List of twin towns and sister cities in Italy

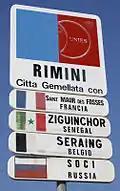
Twin towns of Rimini in 2010

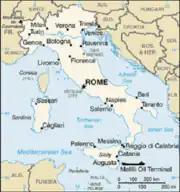
Map of Italy

This is a list of municipalities in Italy which have standing links to local communities in other countries known as "town twinning" (usually in Europe) or "sister cities" (usually in the rest of the world).